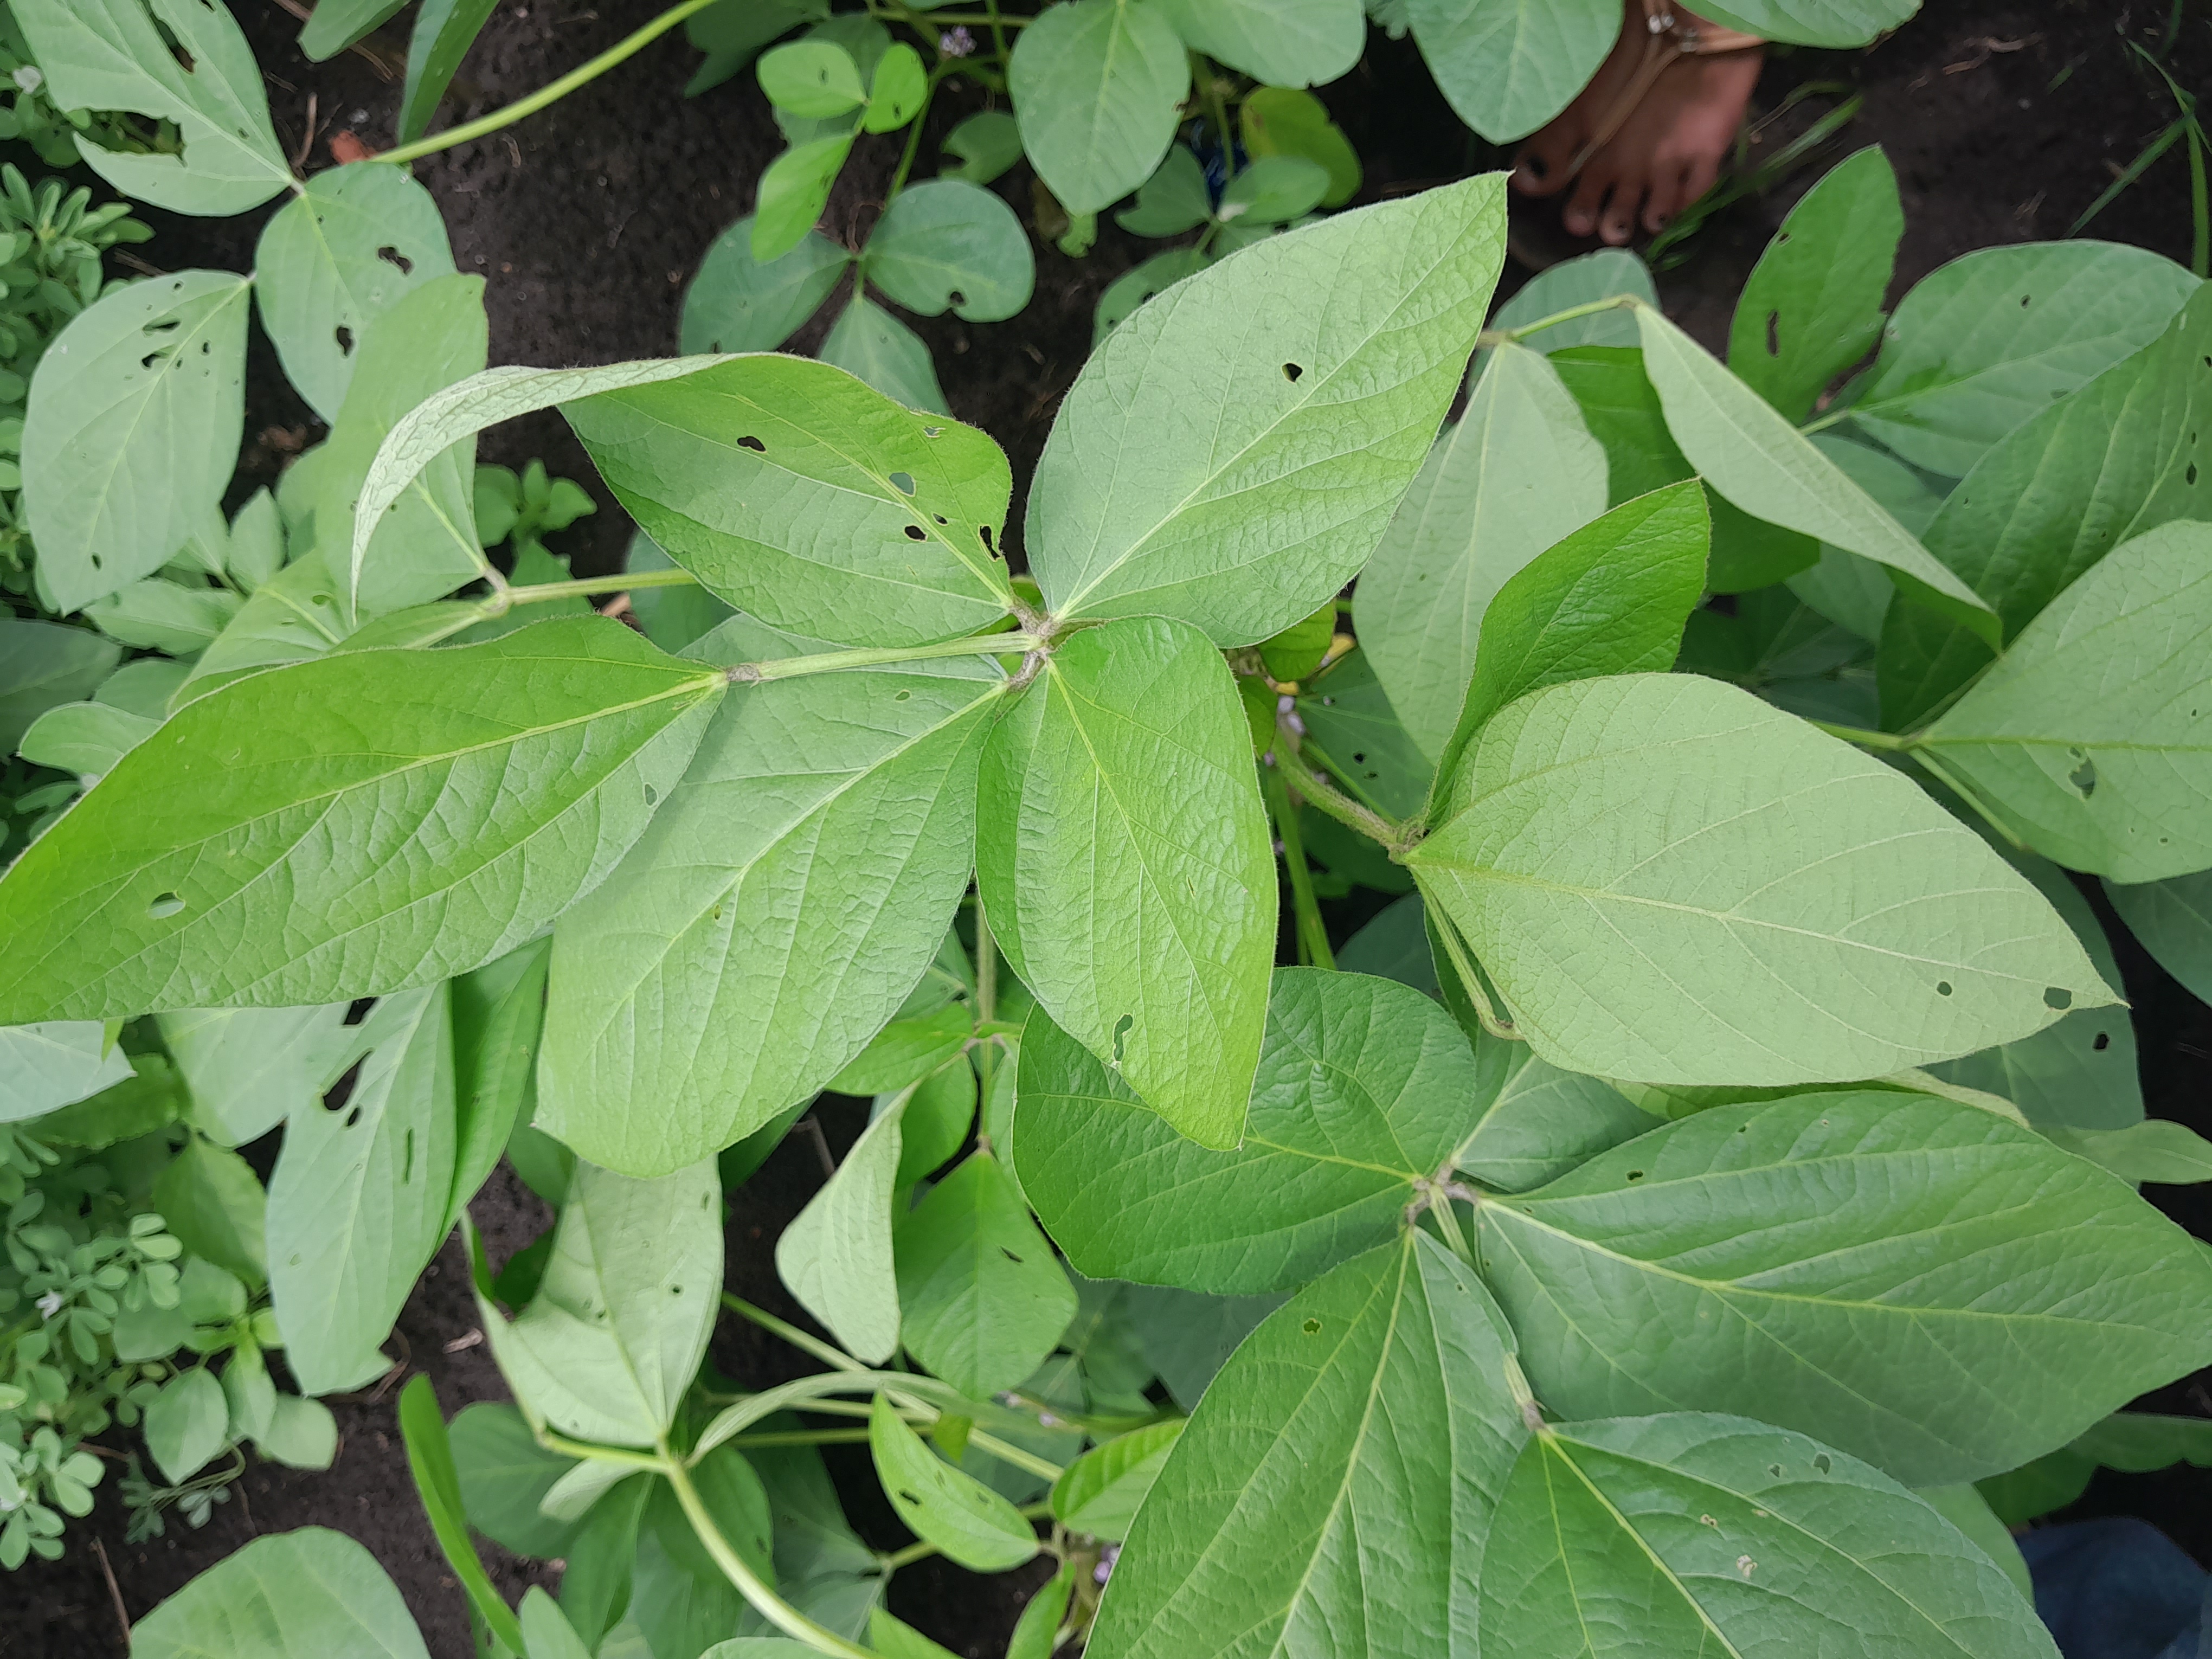
Label: Healthy